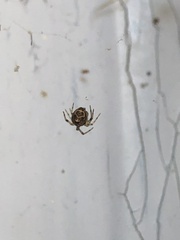
Species: Parasteatoda_tepidariorum